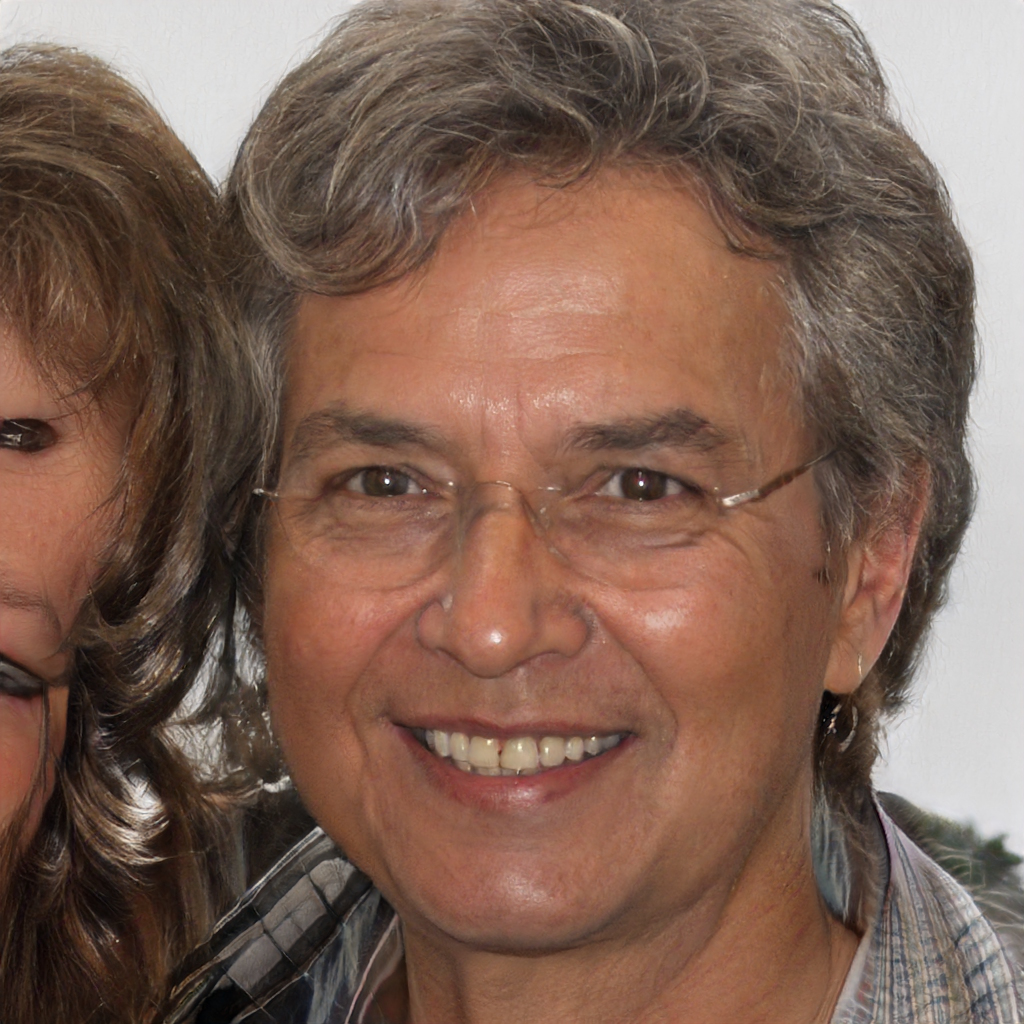
Gender: Female